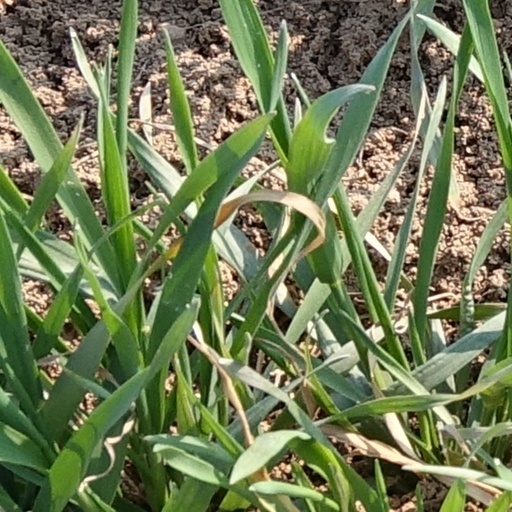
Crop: wheat